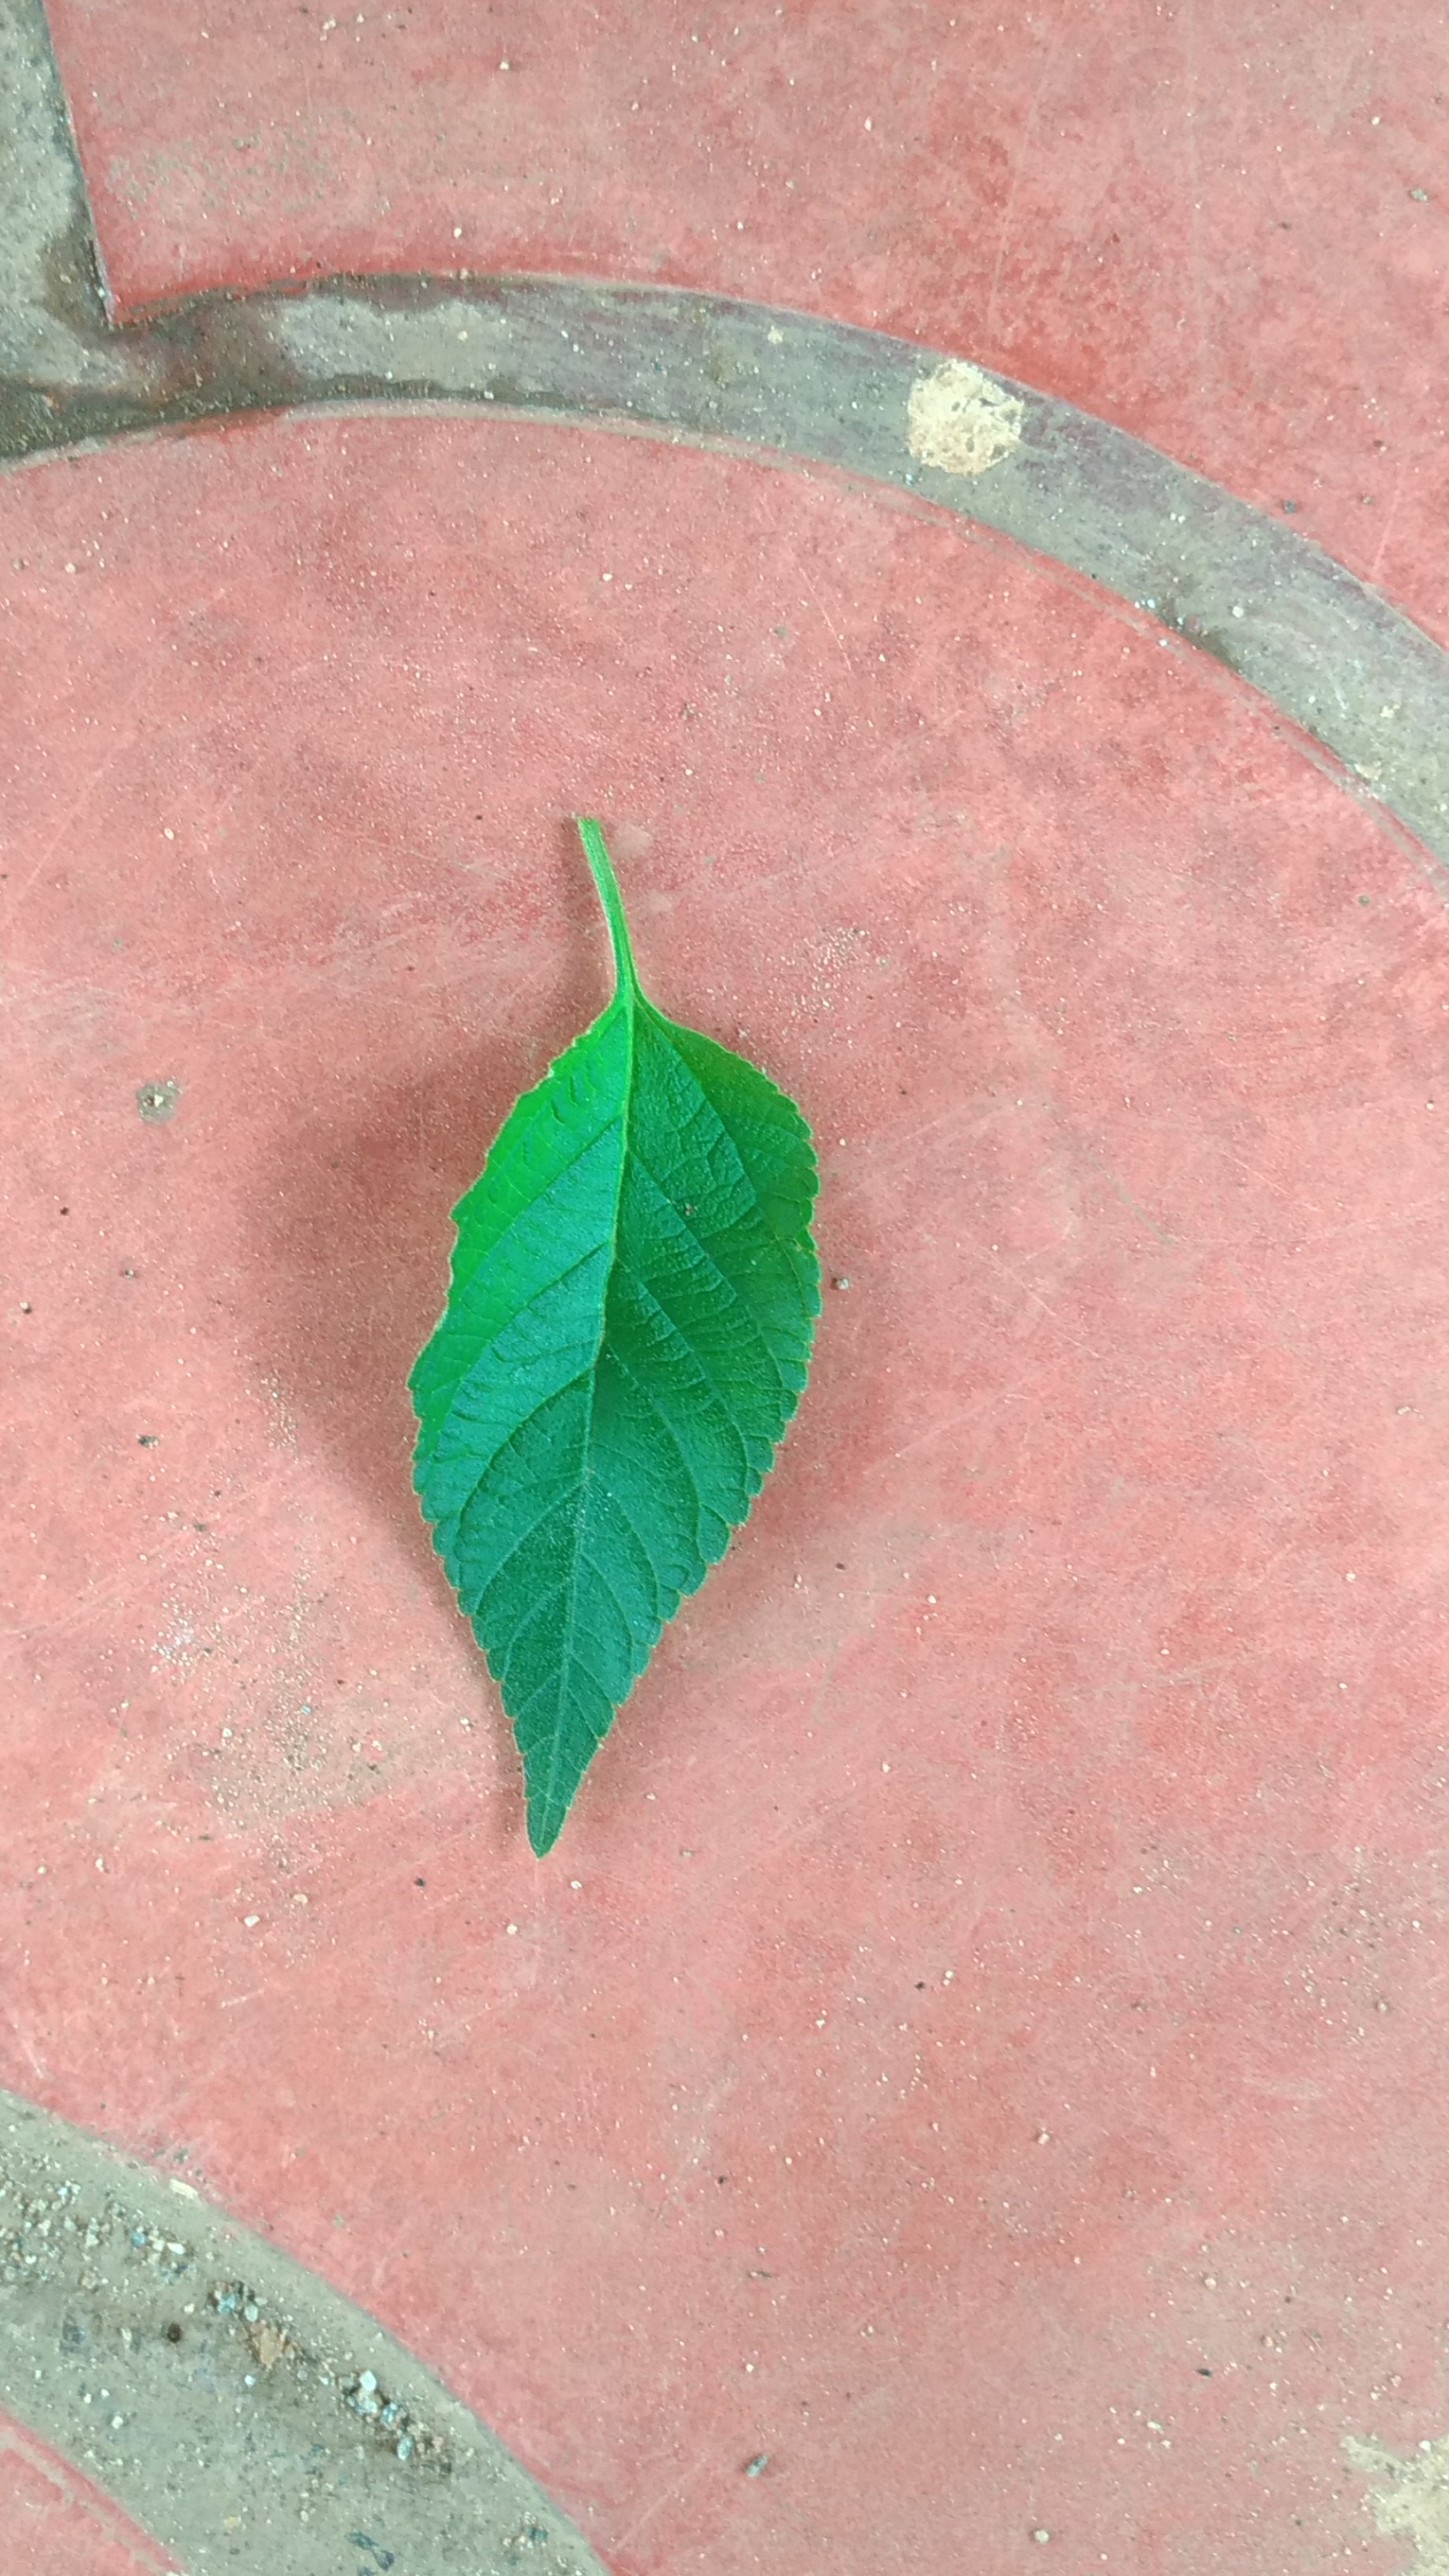
Plant: Lantana